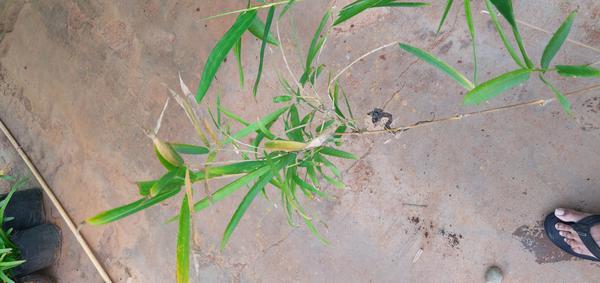
Plant: Bamboo